Icelandic Phallological Museum

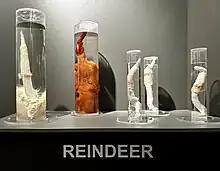
Reindeer penises on display at the museum

Sigurður has used a variety of techniques to preserve the penises, including preservation in formaldehyde, pickling, drying, stuffing and salting. One particularly large penis taken from a bull has been converted into a walking stick. Many of the museum's exhibits are illuminated by lamps made by Sigurður from rams' testicles. Sigurður has also carved wooden phalluses, which can be found adorning various objects around the museum, and has a bow tie decorated with images of phalluses that he wears on special occasions.